French protectorate of Laos

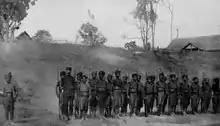
Local Lao soldiers in the French Colonial guard, c.1900

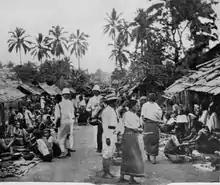
Market in Luang Prabang c.1900

In 1901, a revolt broke out in the south of Laos in the Bolaven Plateau among groups of Lao Theung led by Ong Keo, who was a self-proclaimed "phū mī bun" (holy man) who led a messianic cult. The revolt challenged French control over Laos and was not fully suppressed until 1910, when Ong Keo was killed. However, his successor and lieutenant, Ong Kommandam, would become an early leader in the Lao nationalist movement.